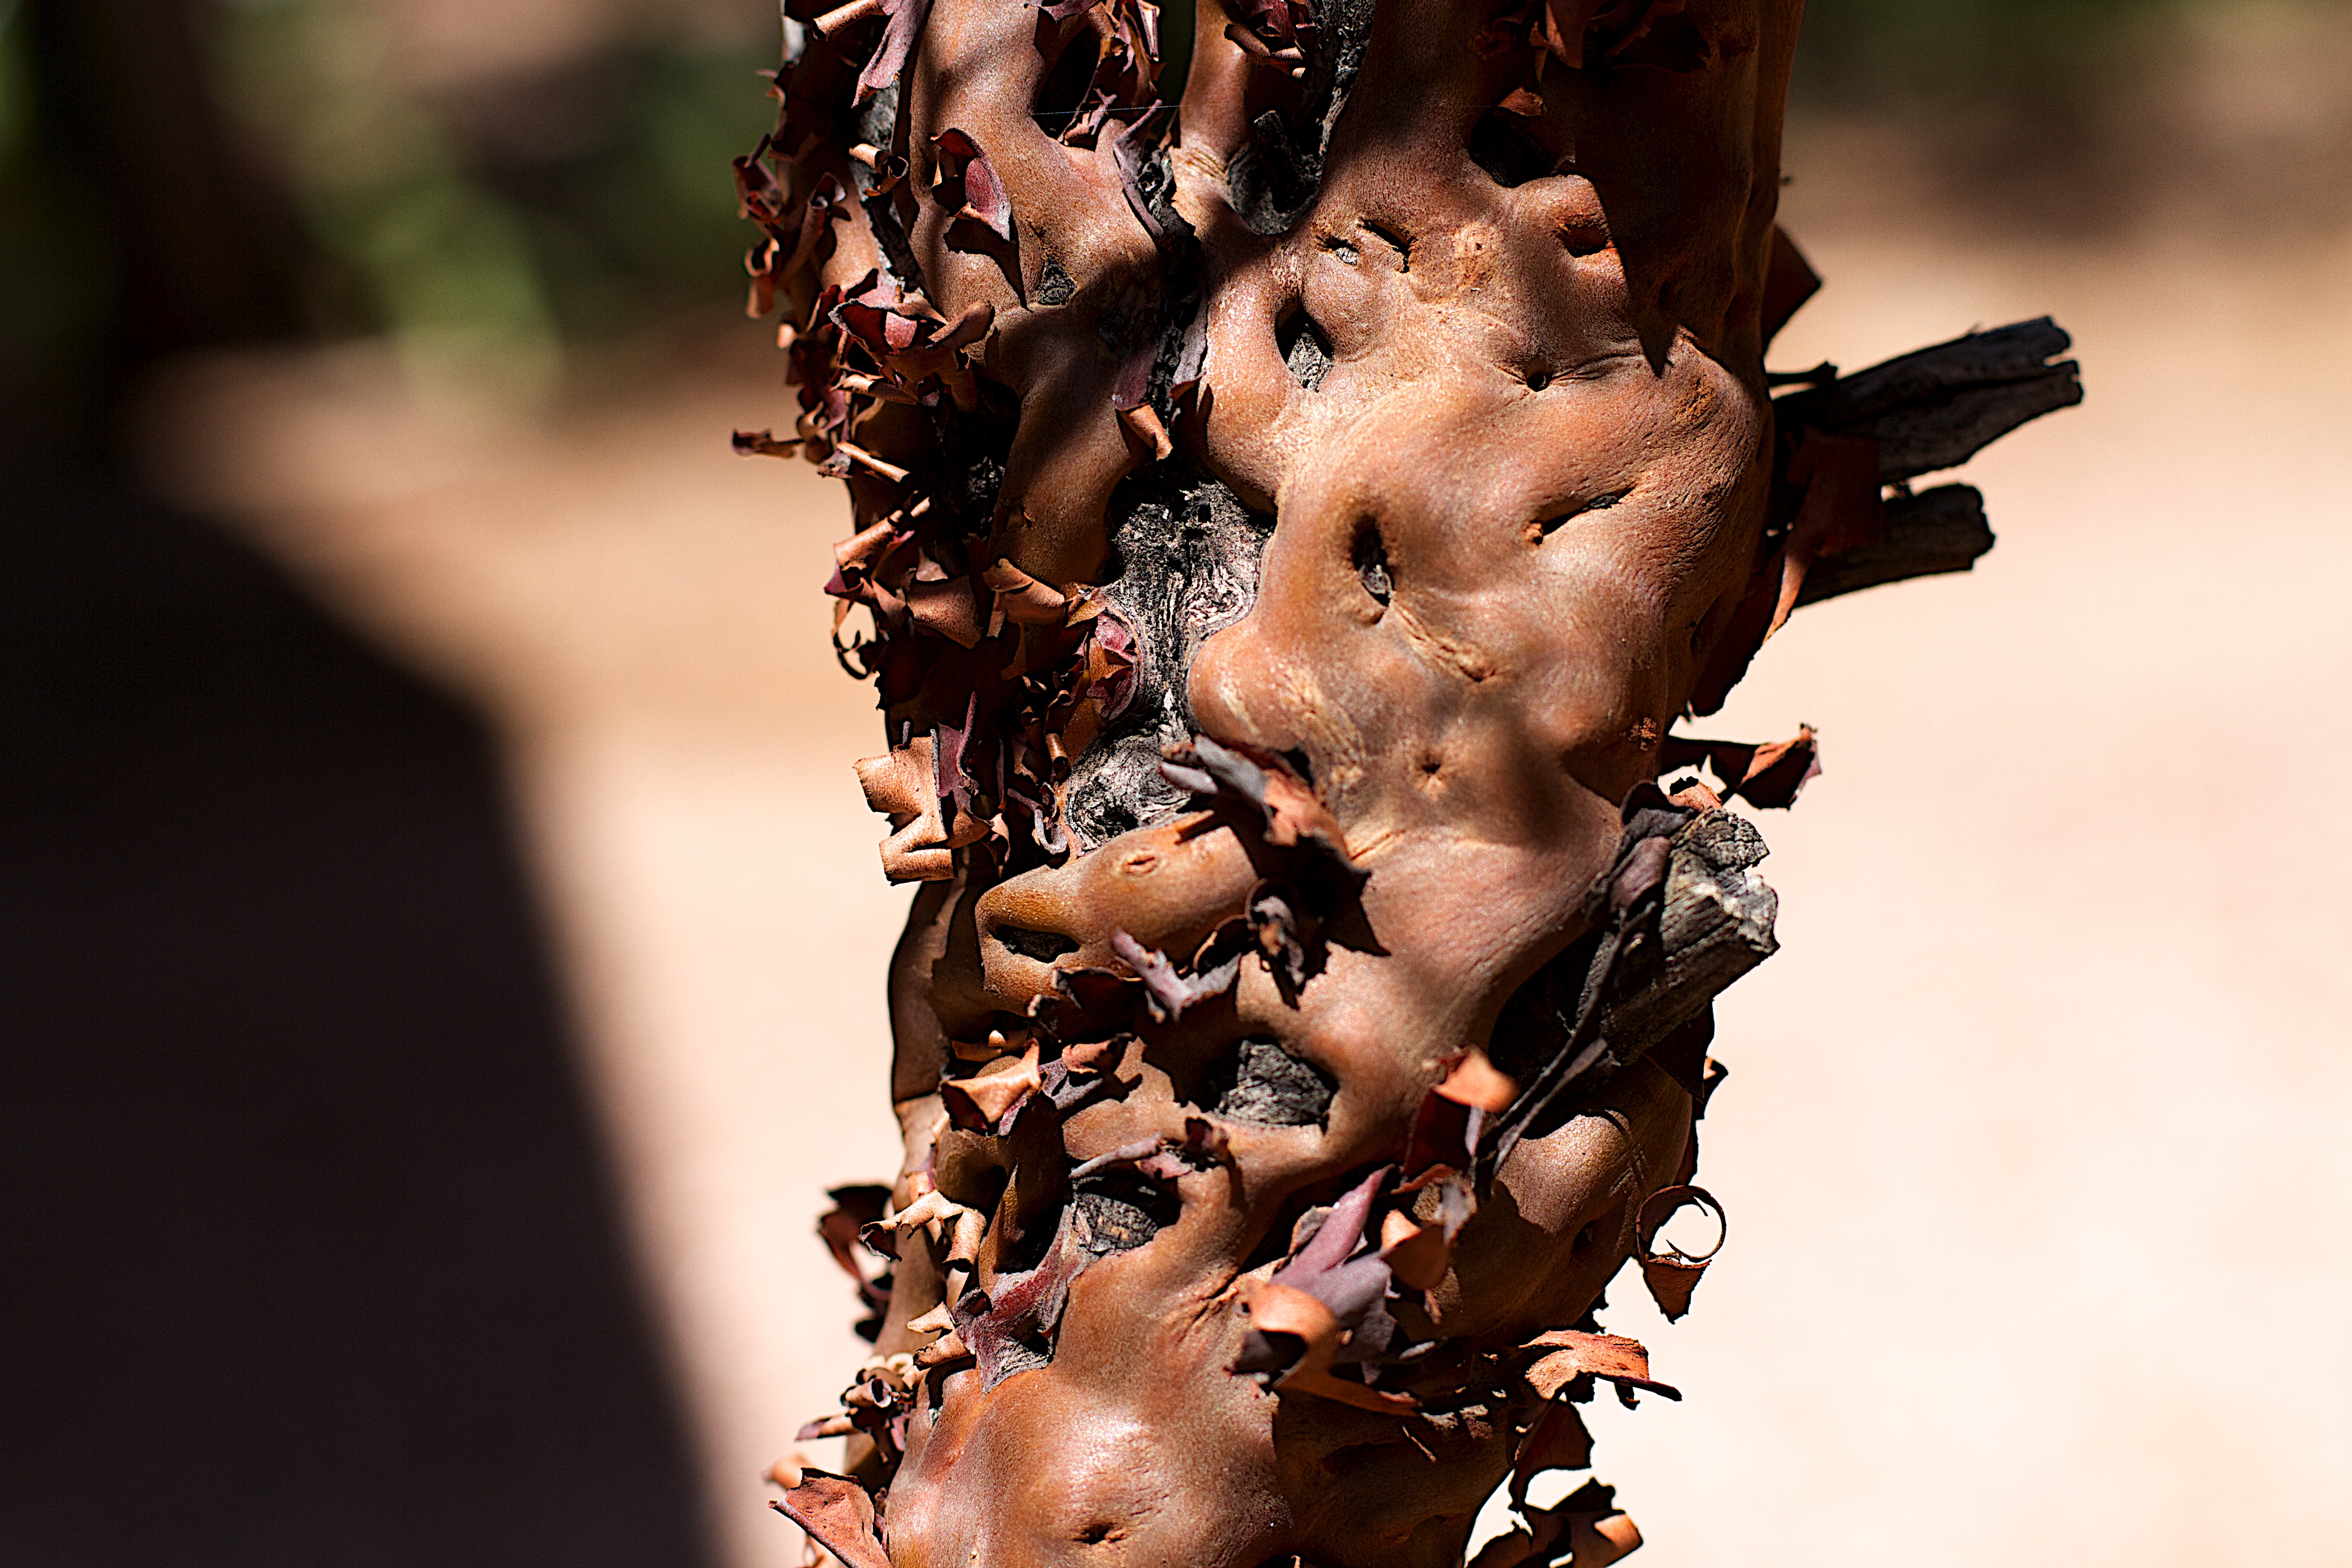
hand, photography, flower, statue, spring, color, close up, sculpture, art, temple, photograph, image, manzanita, macro photography